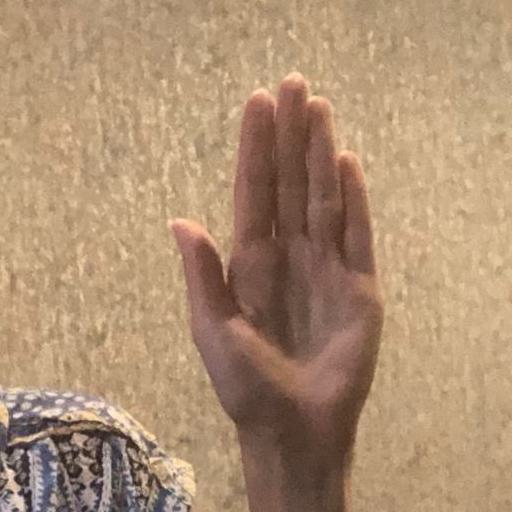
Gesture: stop